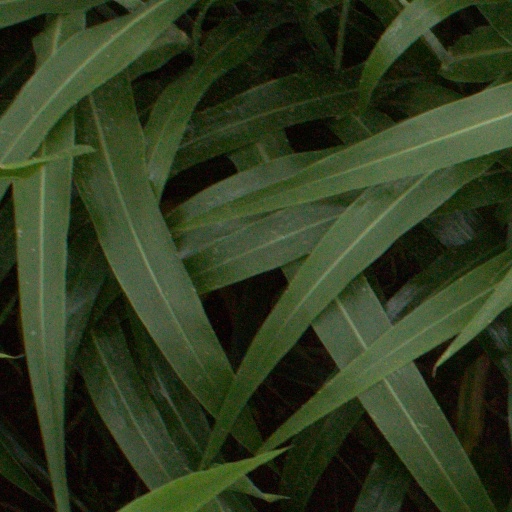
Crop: sorghum